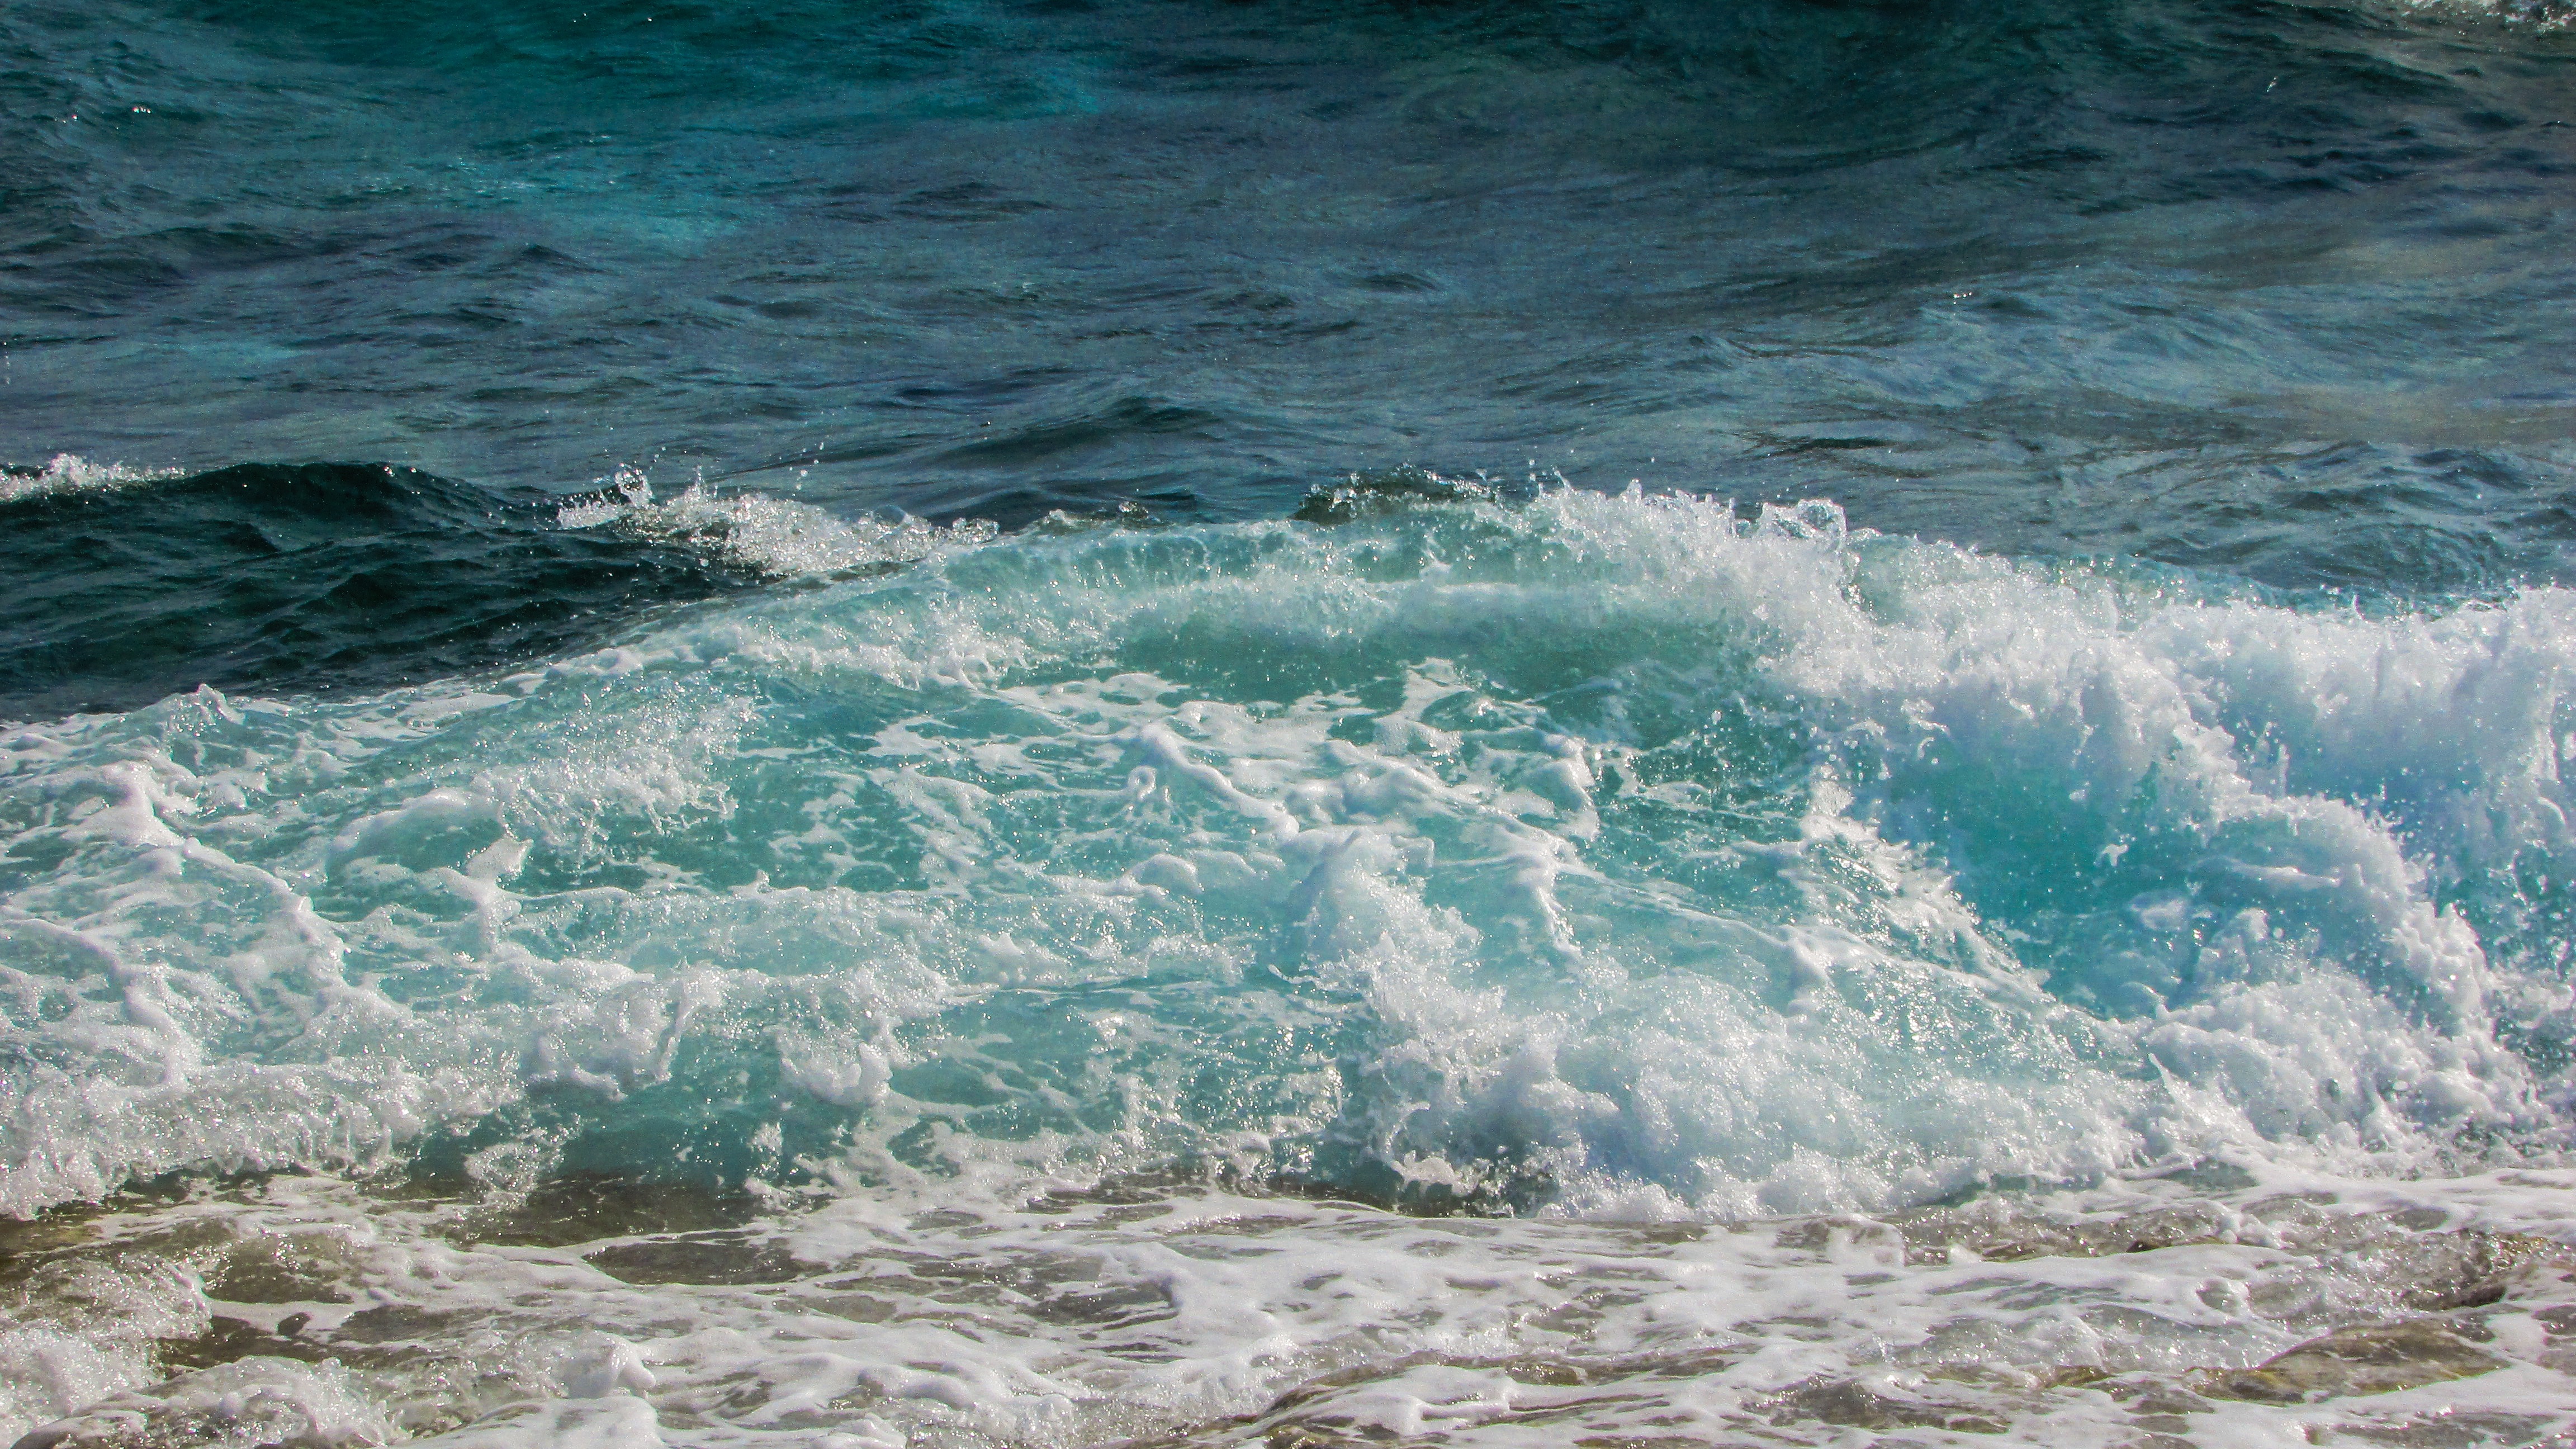
beach, sea, coast, water, nature, ocean, shore, wave, foam, spray, rapid, blue, energy, power, smashing, wind wave